Stenoperla prasina

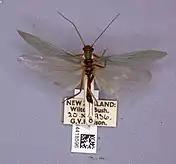

In 2022 a specimen of this species, collected by George Hudson at Otari-Wilton's bush in 1936, was the 5 millionth specimen to be digitised by the Natural History Museum, London.